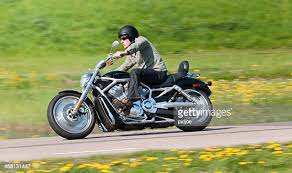
Vehicle type: Motorcycles